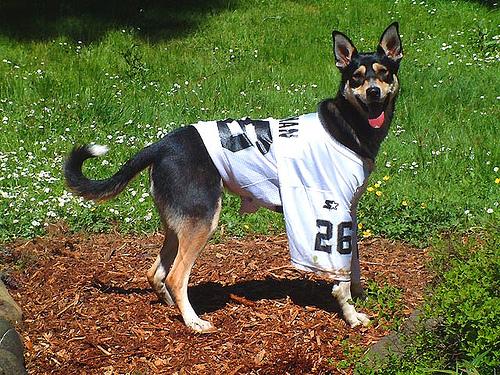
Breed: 209-n000049-kelpie